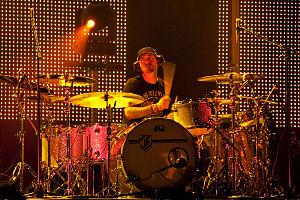
"Jeff Campitelli est un batteur américain jouant dans la formation de Joe Satriani, sa participation se fait autant sur scène qu'en studio. Jeff a joué dans les groupes ""Rage"" et ""Blitz"".